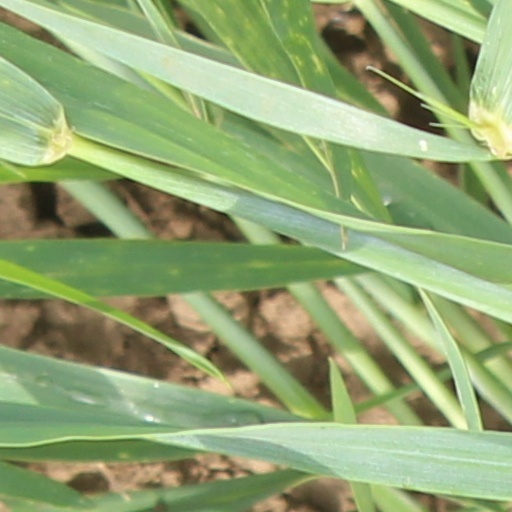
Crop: wheat